Two Sisters from Boston

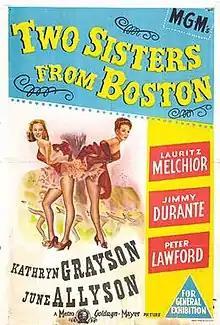
movie poster

Two Sisters from Boston is a 1946 American musical-comedy film directed by Henry Koster and starring Kathryn Grayson, June Allyson, Lauritz Melchior, Jimmy Durante and Peter Lawford. The film features songs by Sammy Fain and Ralph Freed.